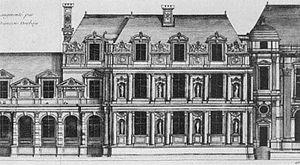
Palais des Tuileries, Pavillon 'Bullant'. Détail d'une gravure de Jacques-François Blondel: „Architecture Françoise“, Tome IV, 1756.